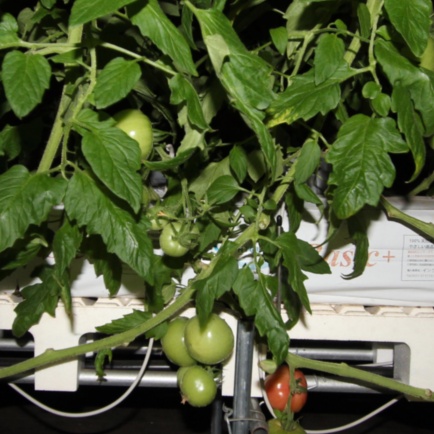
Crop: tomato